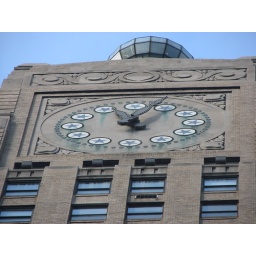
A clock tower in Times Square about 20 stories up.